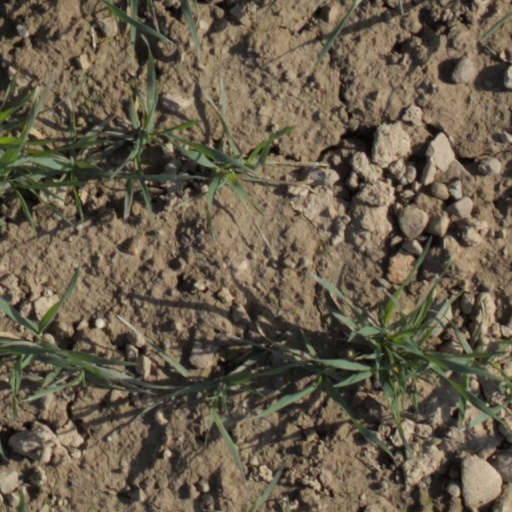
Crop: wheat